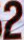
Number: 2